Spiridon Brusina

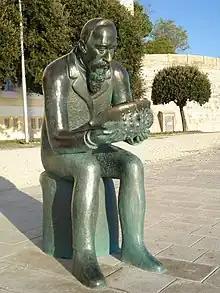
Sculpture of Spiridon Brusina in Zadar

Spiridon Brusina (11 December 1845 – 21 May 1909) was a Croatian malacologist.